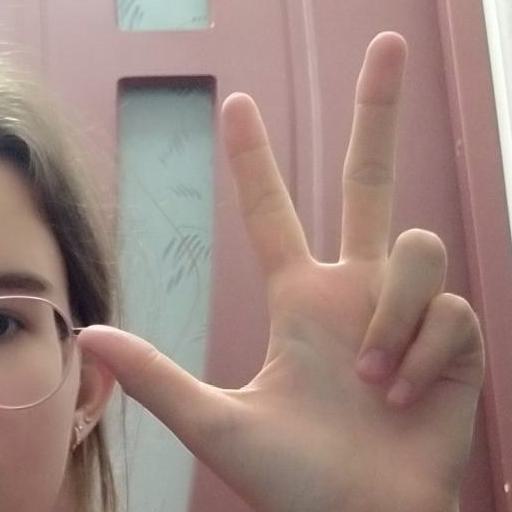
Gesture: three2